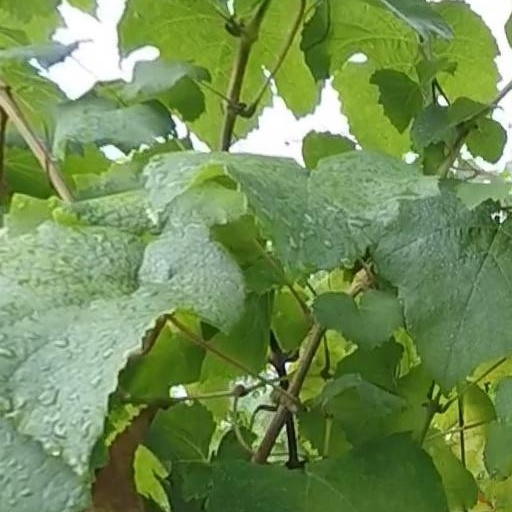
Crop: grape